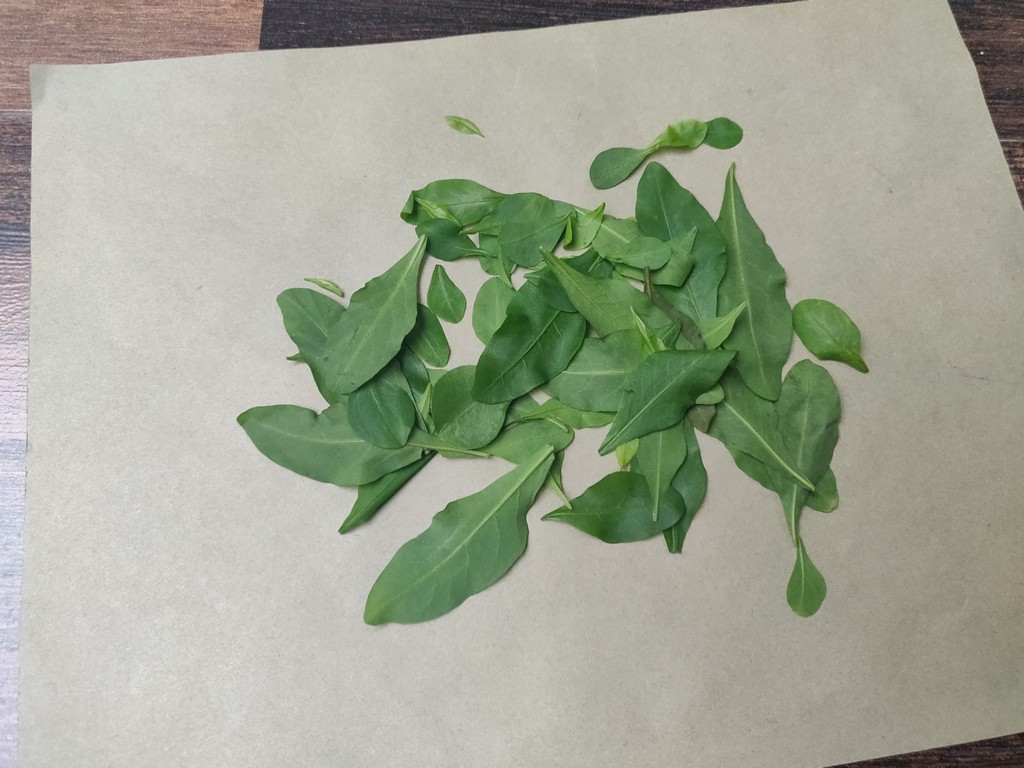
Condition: Healthy
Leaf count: multiple
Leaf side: unknown